Chamberlin House (Concord, New Hampshire)

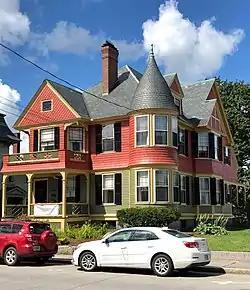

The Chamberlin House is a historic house at 44 Pleasant Street in Concord, New Hampshire. Built in 1886, it is a prominent local example of Queen Anne architecture built from mail-order plans, and now serves as the clubhouse of the Concord Women's Club. It was listed on the National Register of Historic Places in 1982.